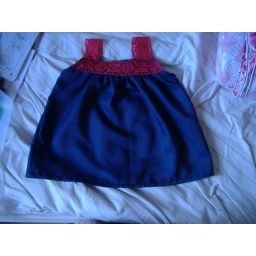
Baby girl dress in denim and lace.1